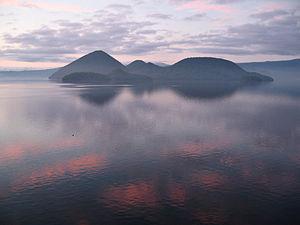
Le lac Tōya est un lac de caldeira situé dans le sud-ouest de l'île de Hokkaidō au Japon, dans le Parc national de Shikotsu-Tōya.